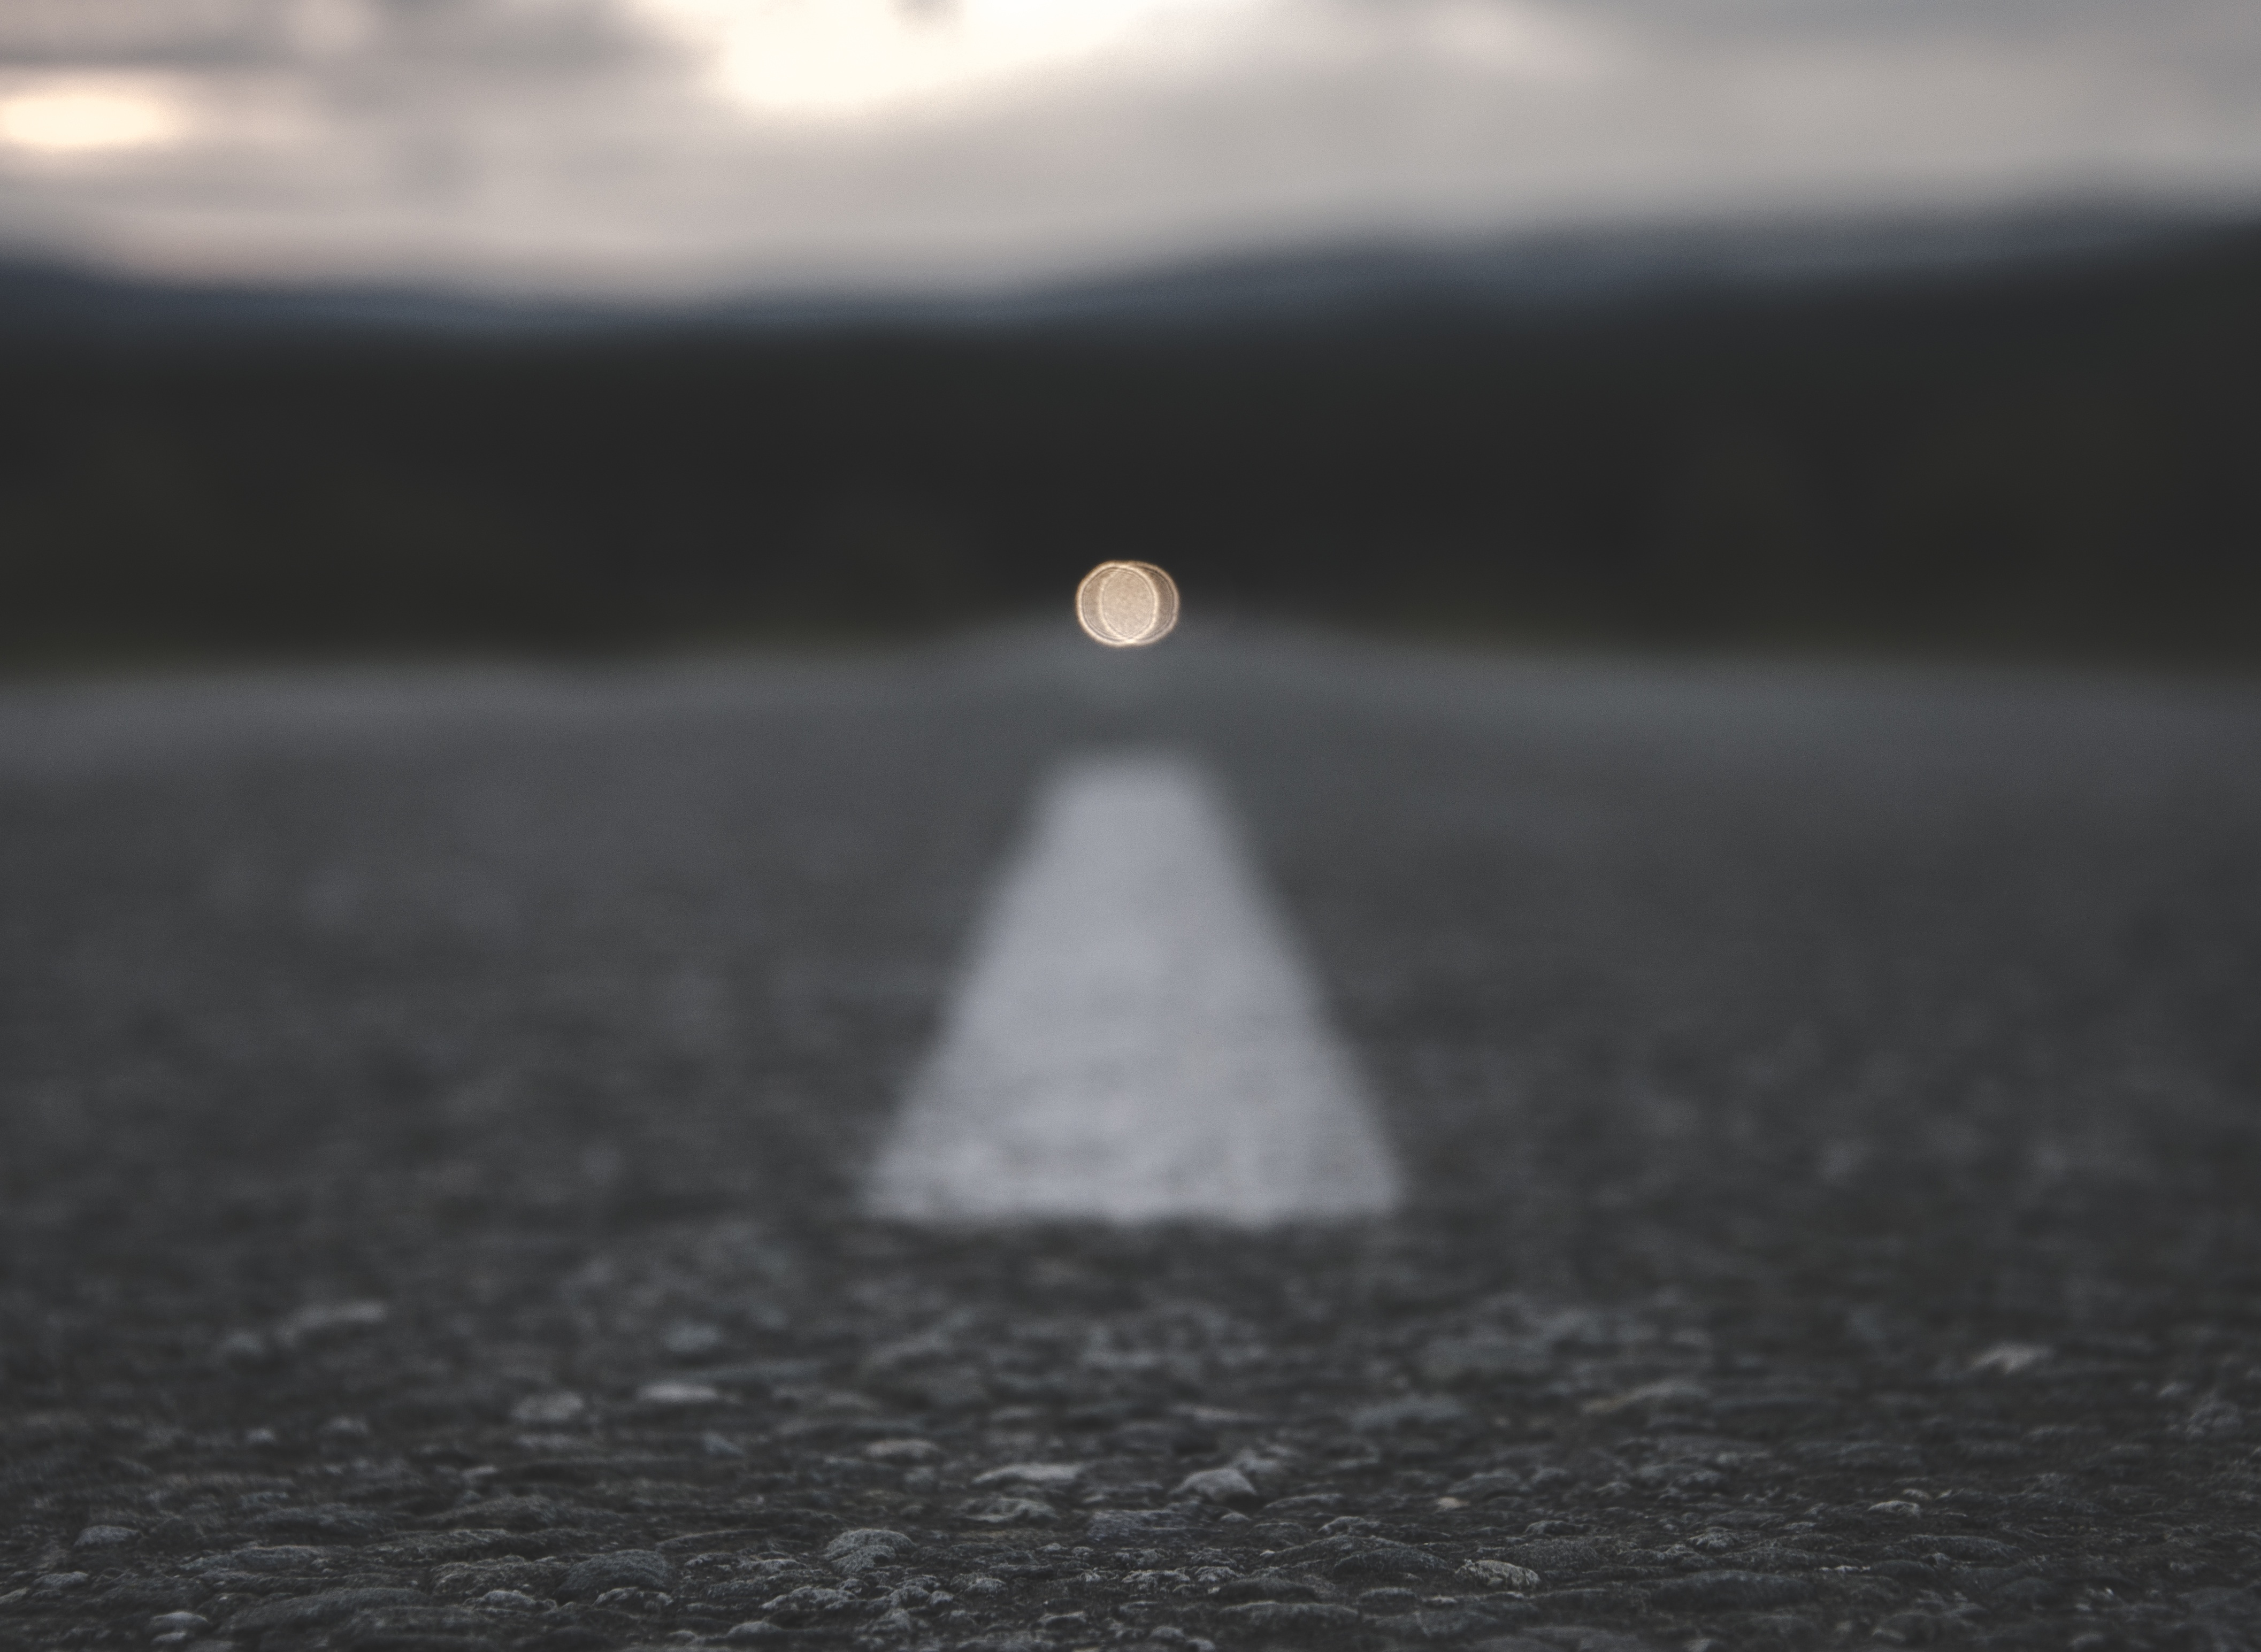
horizon, light, cloud, black and white, fog, photography, sunlight, morning, atmosphere, asphalt, ice, reflection, weather, shadow, darkness, monochrome, shape, monochrome photography, atmospheric phenomenon, atmosphere of earth